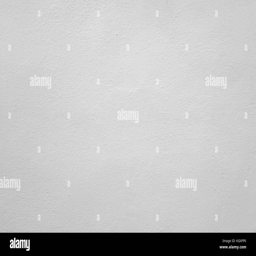
white background with the plaster of an exterior wall